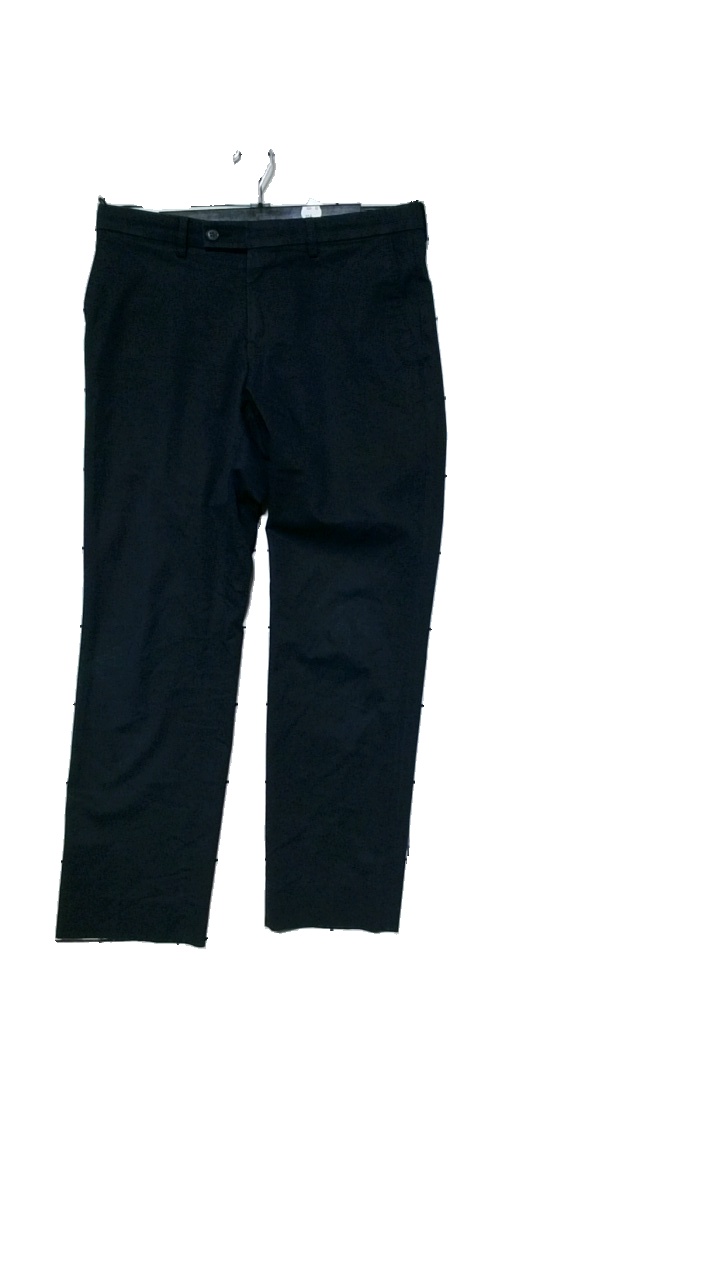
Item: Trousers (Men)
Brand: Oscar Jacobsson
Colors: Blue
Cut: Regular
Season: All
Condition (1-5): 4
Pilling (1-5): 4
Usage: Reuse
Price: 150-250